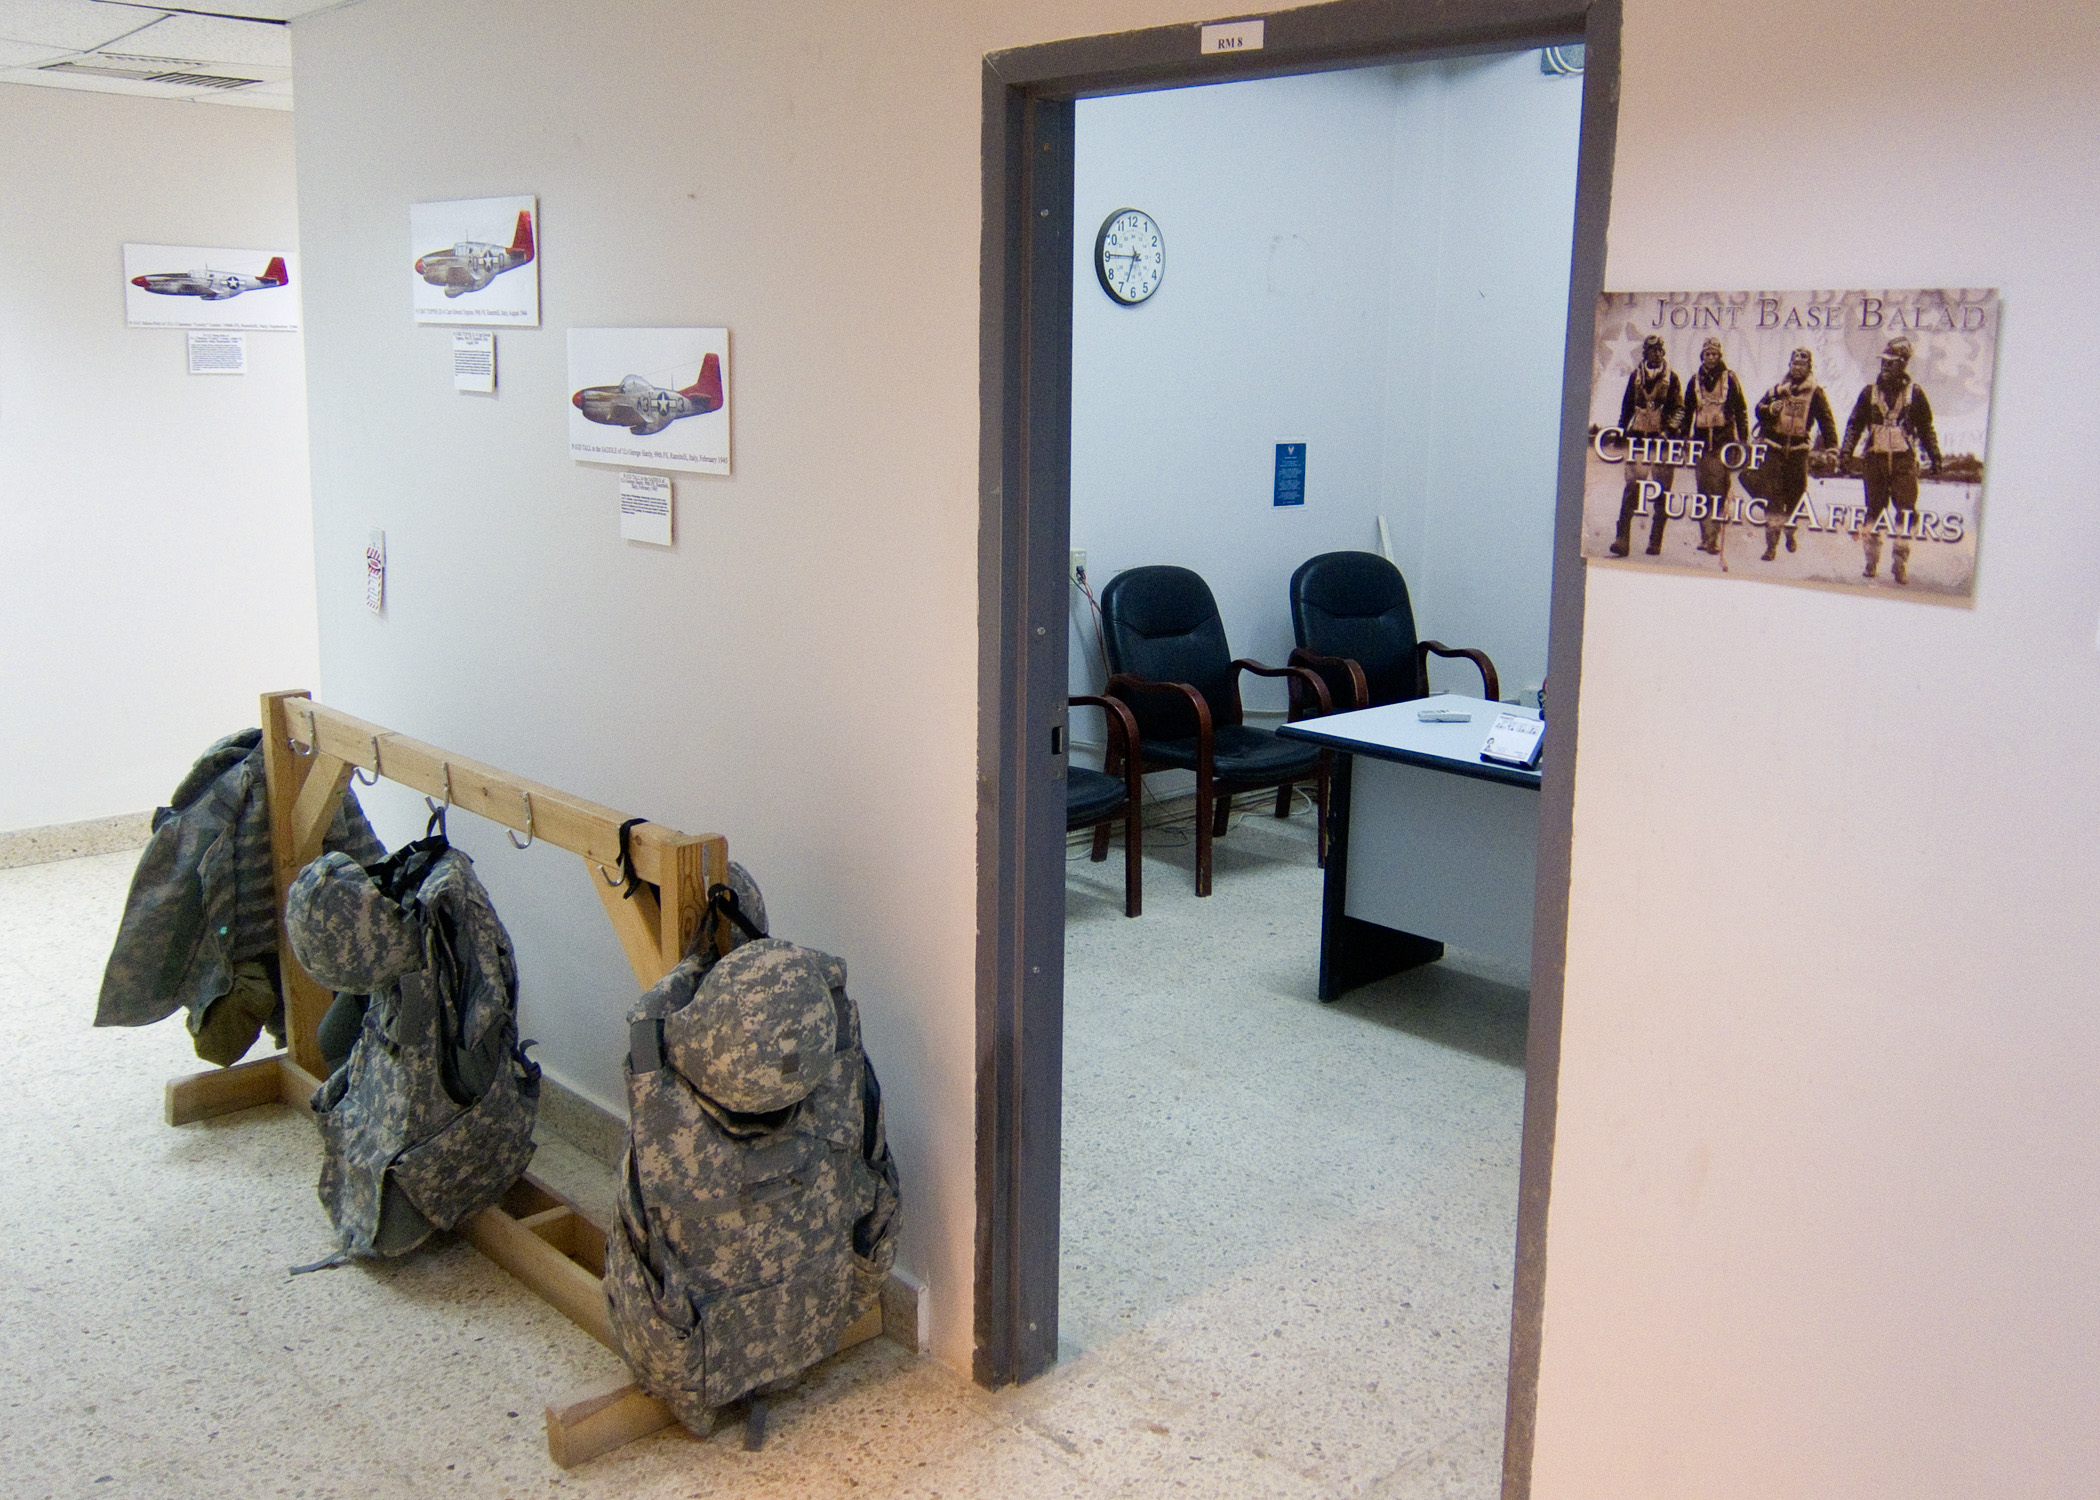
room, design, tourist attraction, iraq, jointbasebalad, jbb